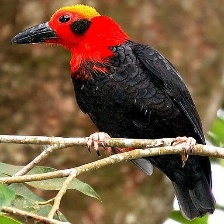
Species: BORNEAN BRISTLEHEAD
Scientific name: PITYRIASIS GYMNOCEPHALA